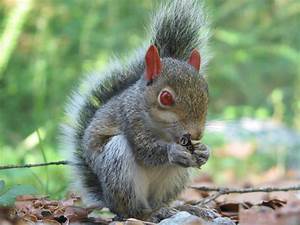
Label: squirrel